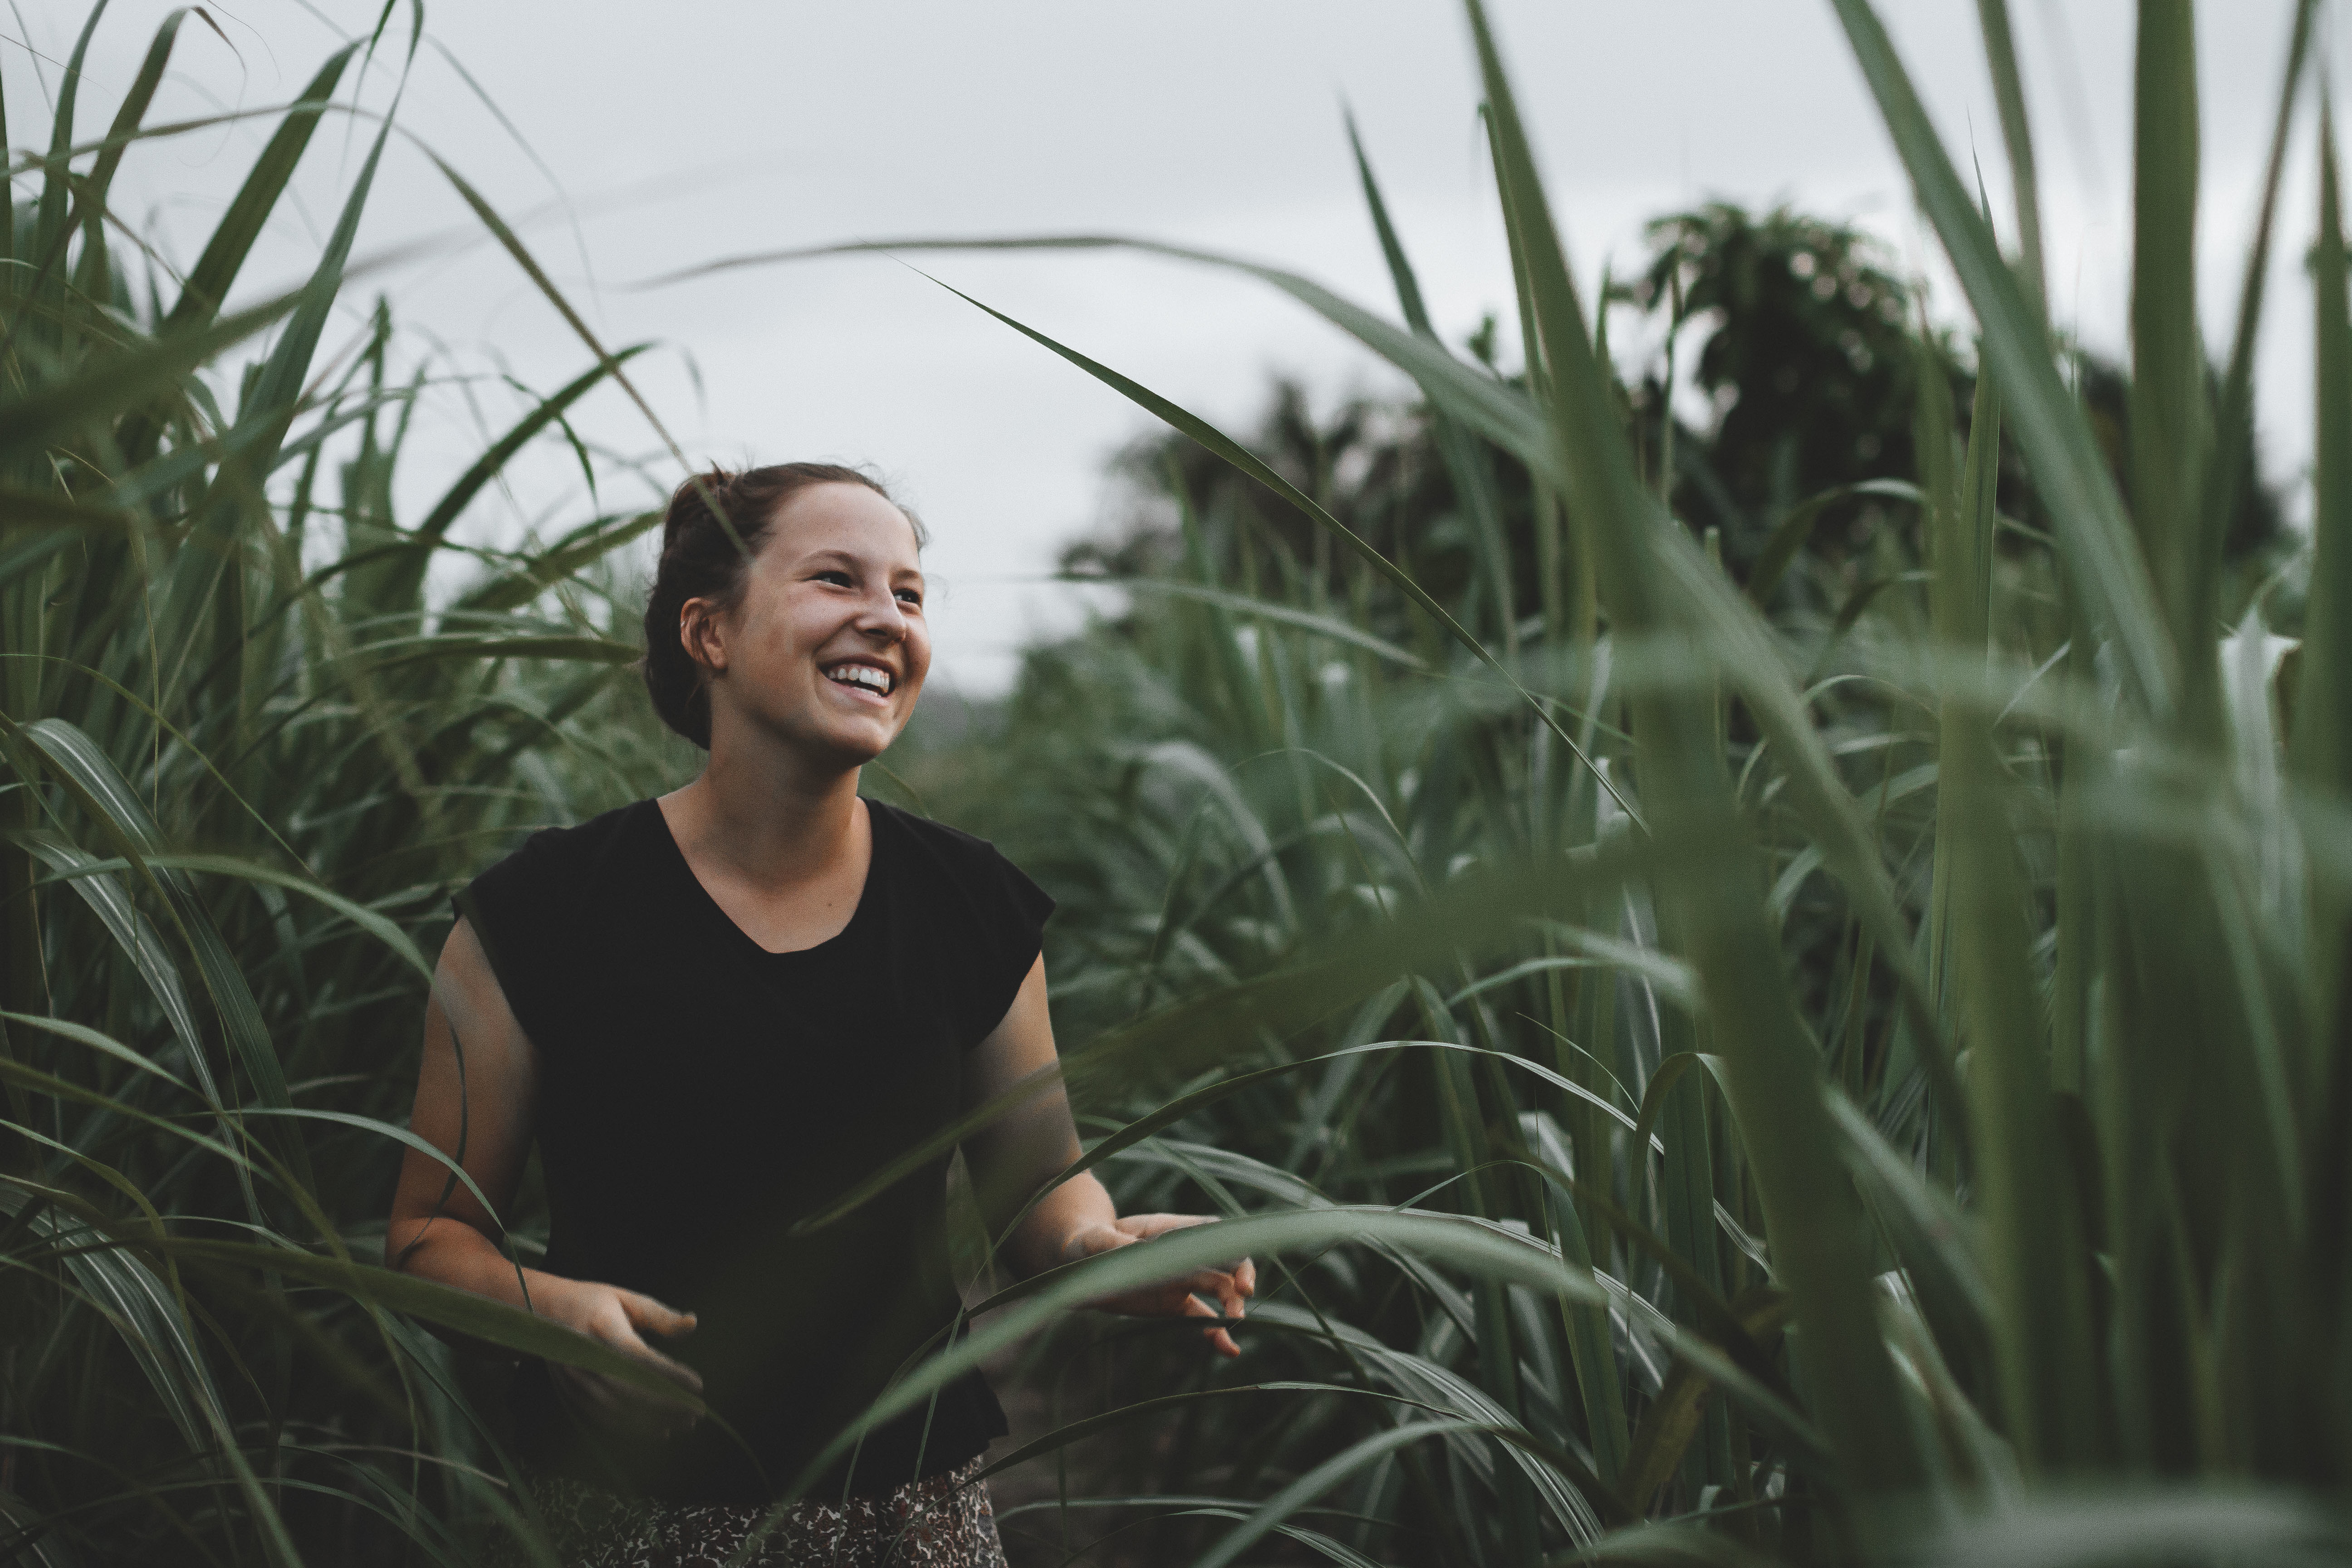
grass, plant, flower, green, crop, botany, agriculture, flora, grass family, arecales